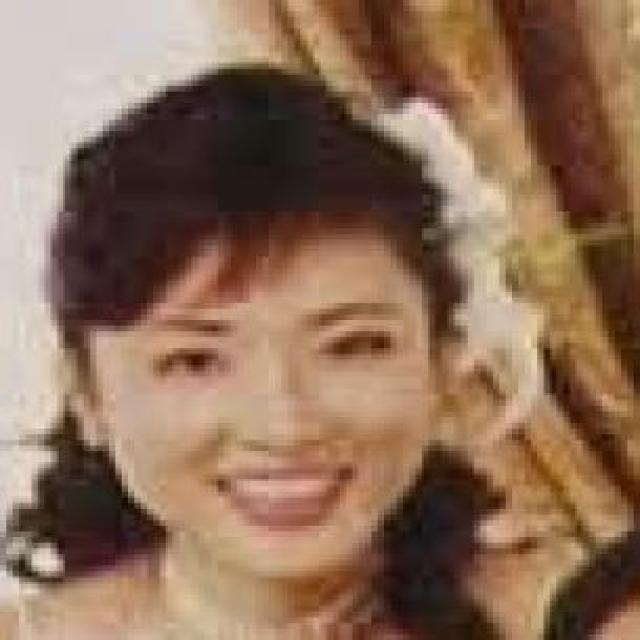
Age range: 21-44